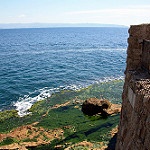
Scene: Outdoor